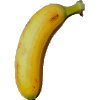
Label: banana_lady_finger